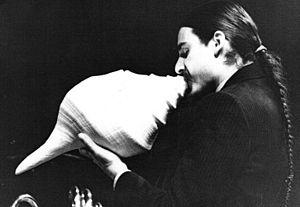
Le tromboniste de jazz Steve Turre à Paris (ORTF - salle 104)
La conque est un coquillage de mollusque qui est utilisé comme instrument de musique à vent et où l'instrumentiste souffle pour produire le son selon le même principe que la trompe de chasse ou la corne. C'est l'un des plus anciens instruments de musique qui nous soient parvenus, comme le montre l’exemplaire de la conque de Marsoulas du Magdalénien, conservé au Muséum de Toulouse.
Steve Turre, né Stephen Johnson Turre, le 12 septembre 1948, est un tromboniste de jazz américain, né à Omaha, connu pour son utilisation de la conque et d'autres coquillages, dont il est un des pionniers dans leurs utilisations dans les musiques occidentales.